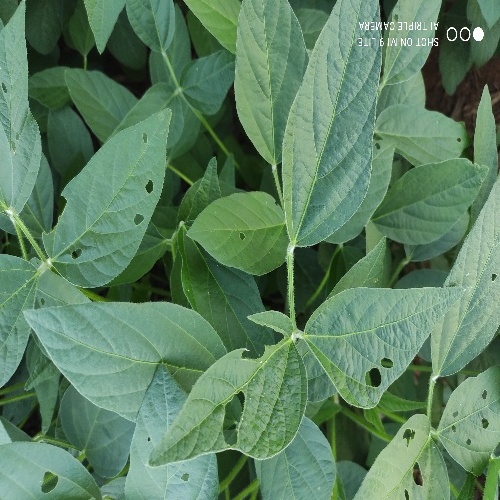
Label: Caterpillar